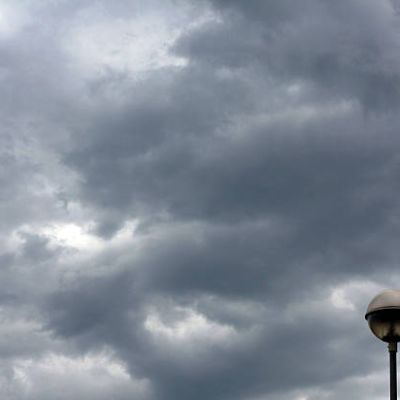
Cloud type: Altostratus (As)